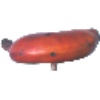
Label: Banana Red 1